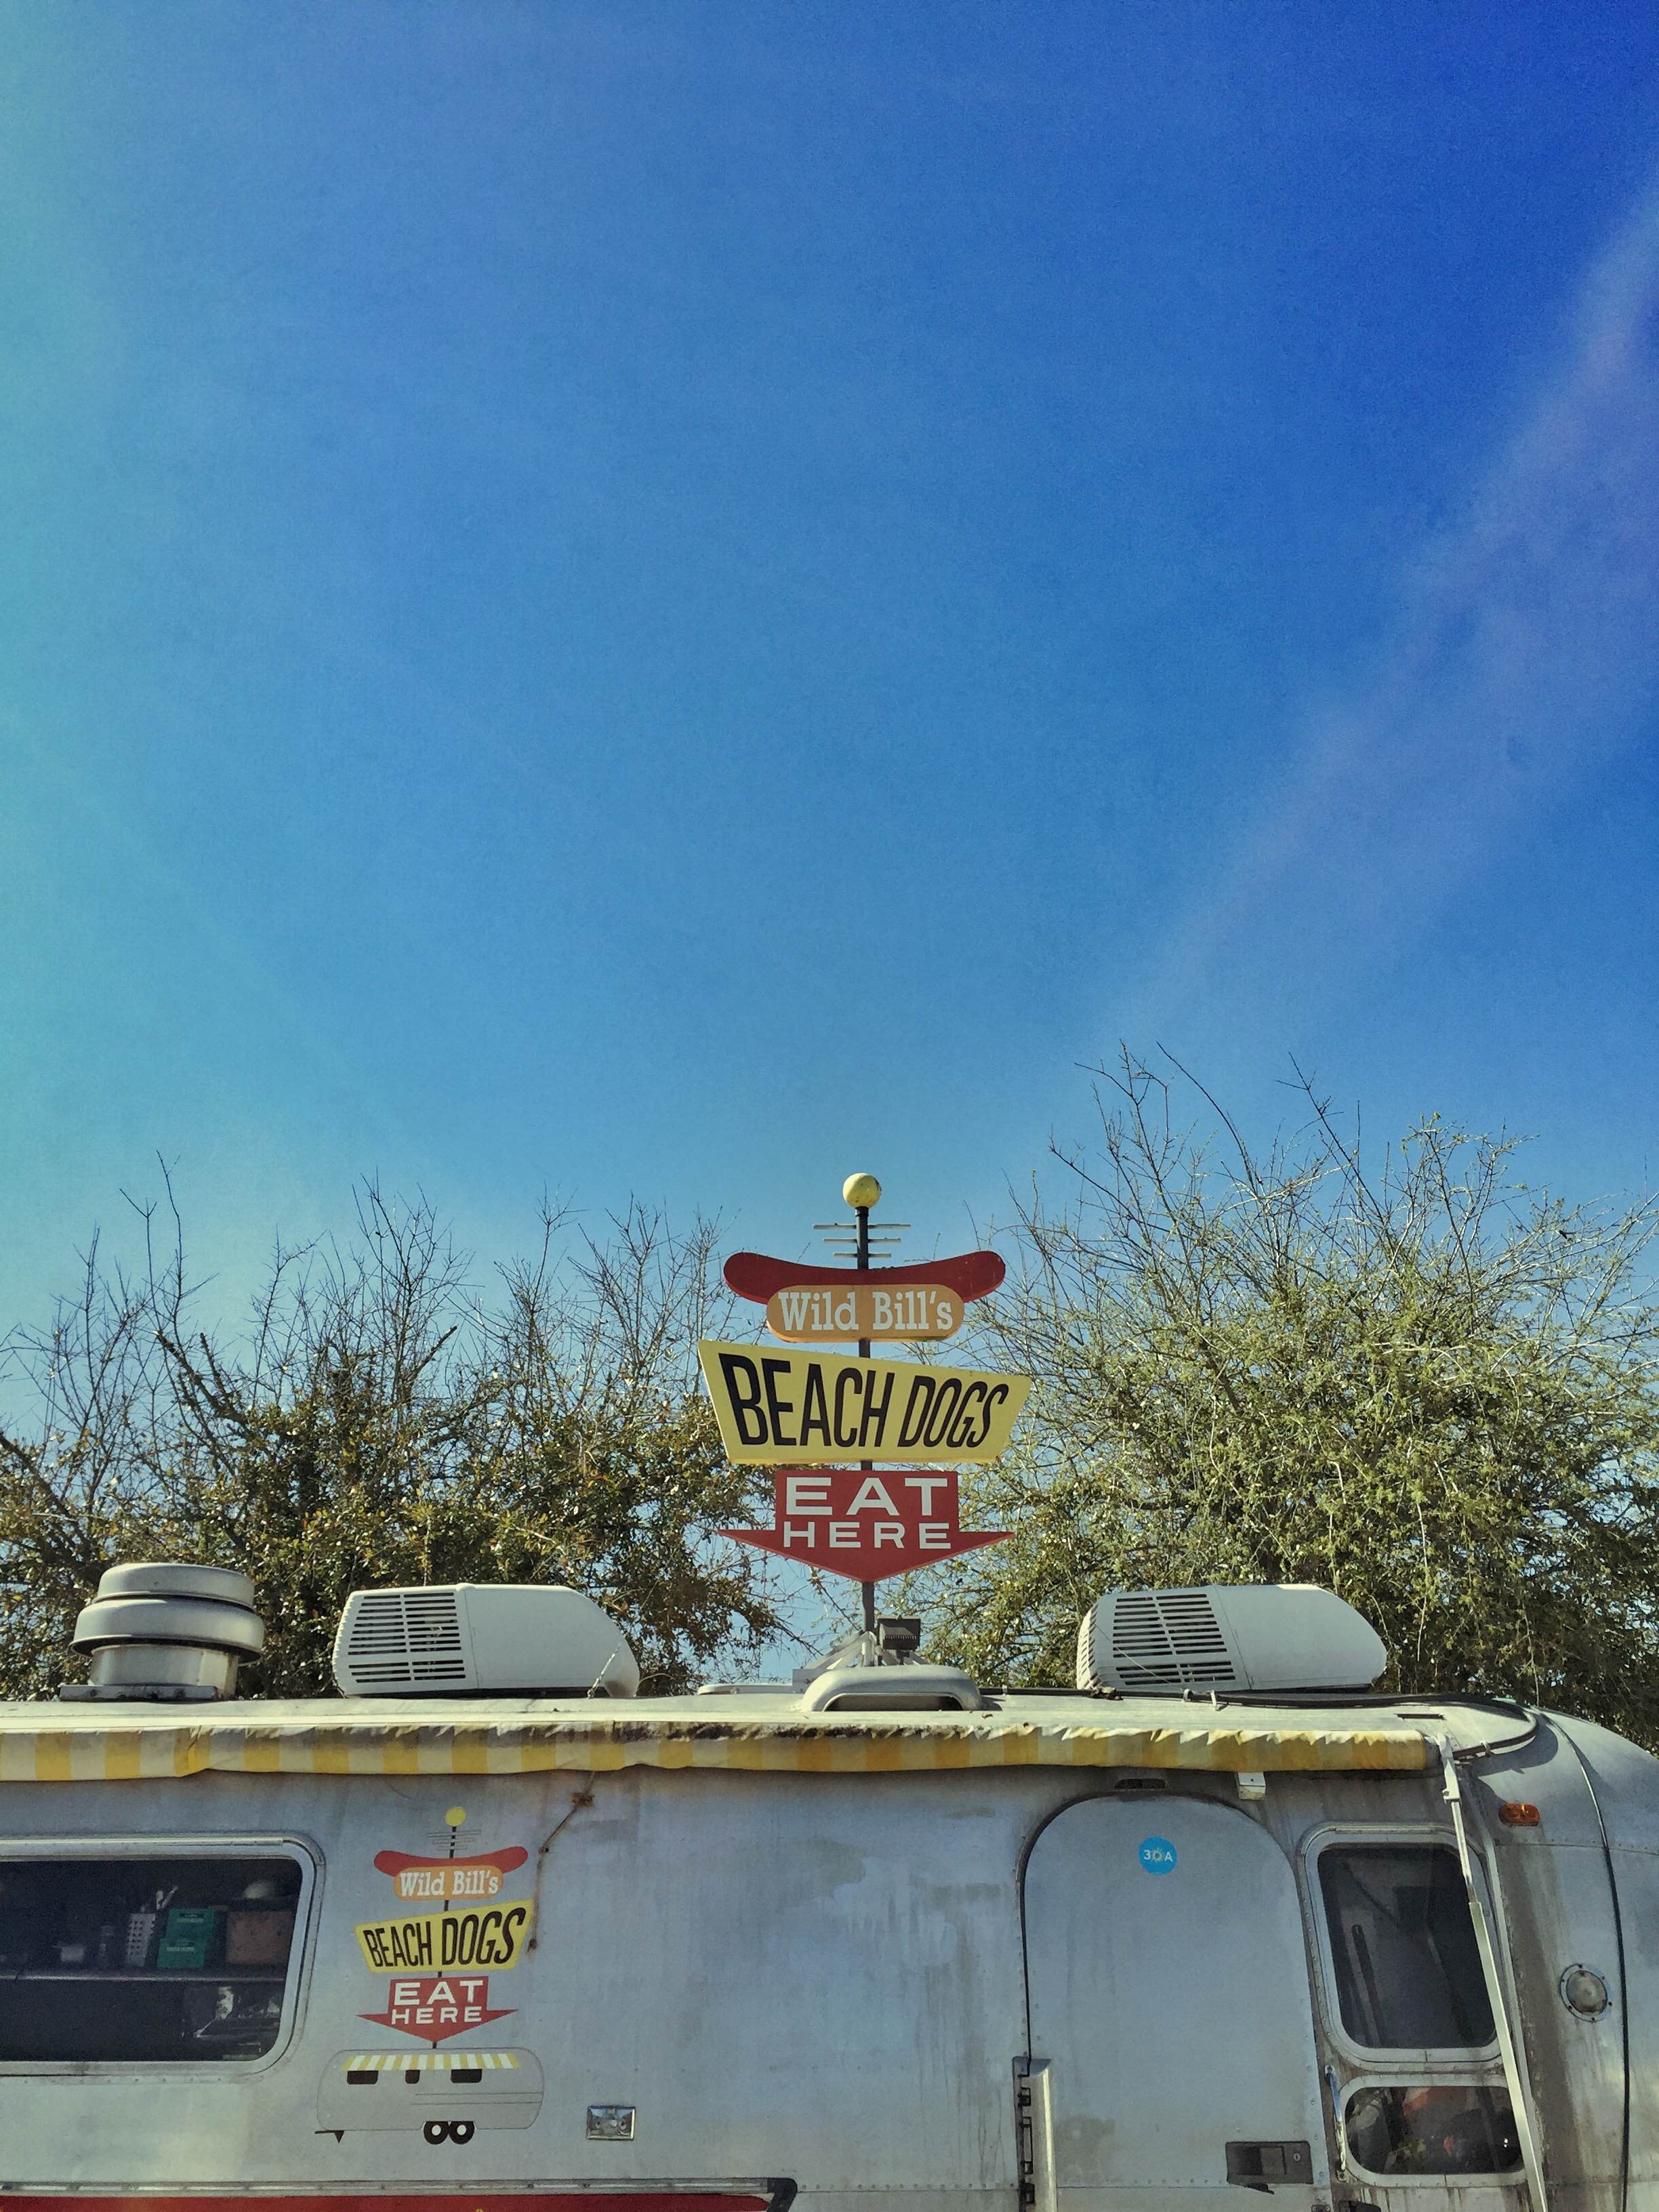
people, sky, transport, asian, shop, store, food, vehicle, natural, fresh, market, business, shopping, agriculture, lifestyle, eat, customer, supermarket, culture, merchant, sale, buy, retail, purchase